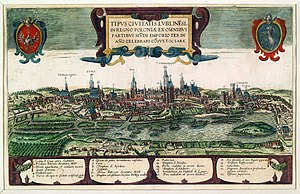
Lublin / Historie
Lublin i 1618
Lublin [lublin] er med 339.850 indbyggere den niendestørste by i Polen og hovedstaden i voivodskabet lubelskie med en befolkning på 350.392. Lublin ligger omkring 150 km sydøst for Warszawa og er den største polske by øst for floden Wisła. Lublin var kandidat til titlen som europæisk kulturhovedstad i 2016.